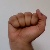
The image shows a hand gesture representing the letter 'A' in Indian Sign Language.